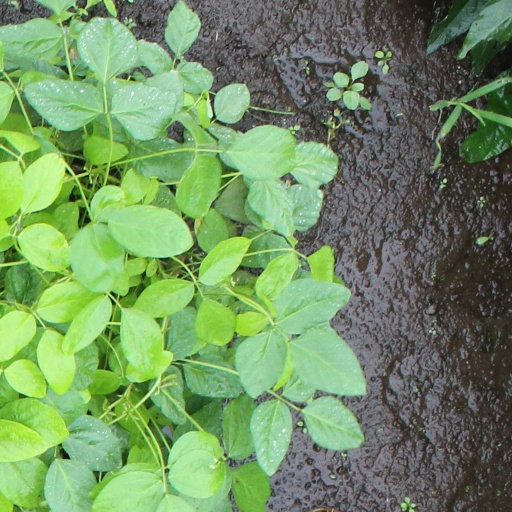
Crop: soybean